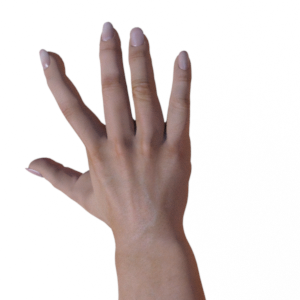
Label: paper